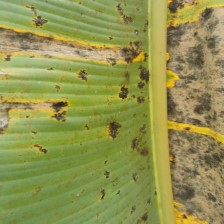
Label: pestalotiopsis